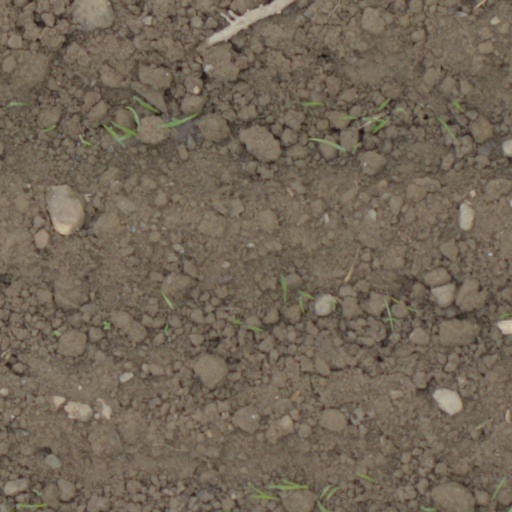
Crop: wheat